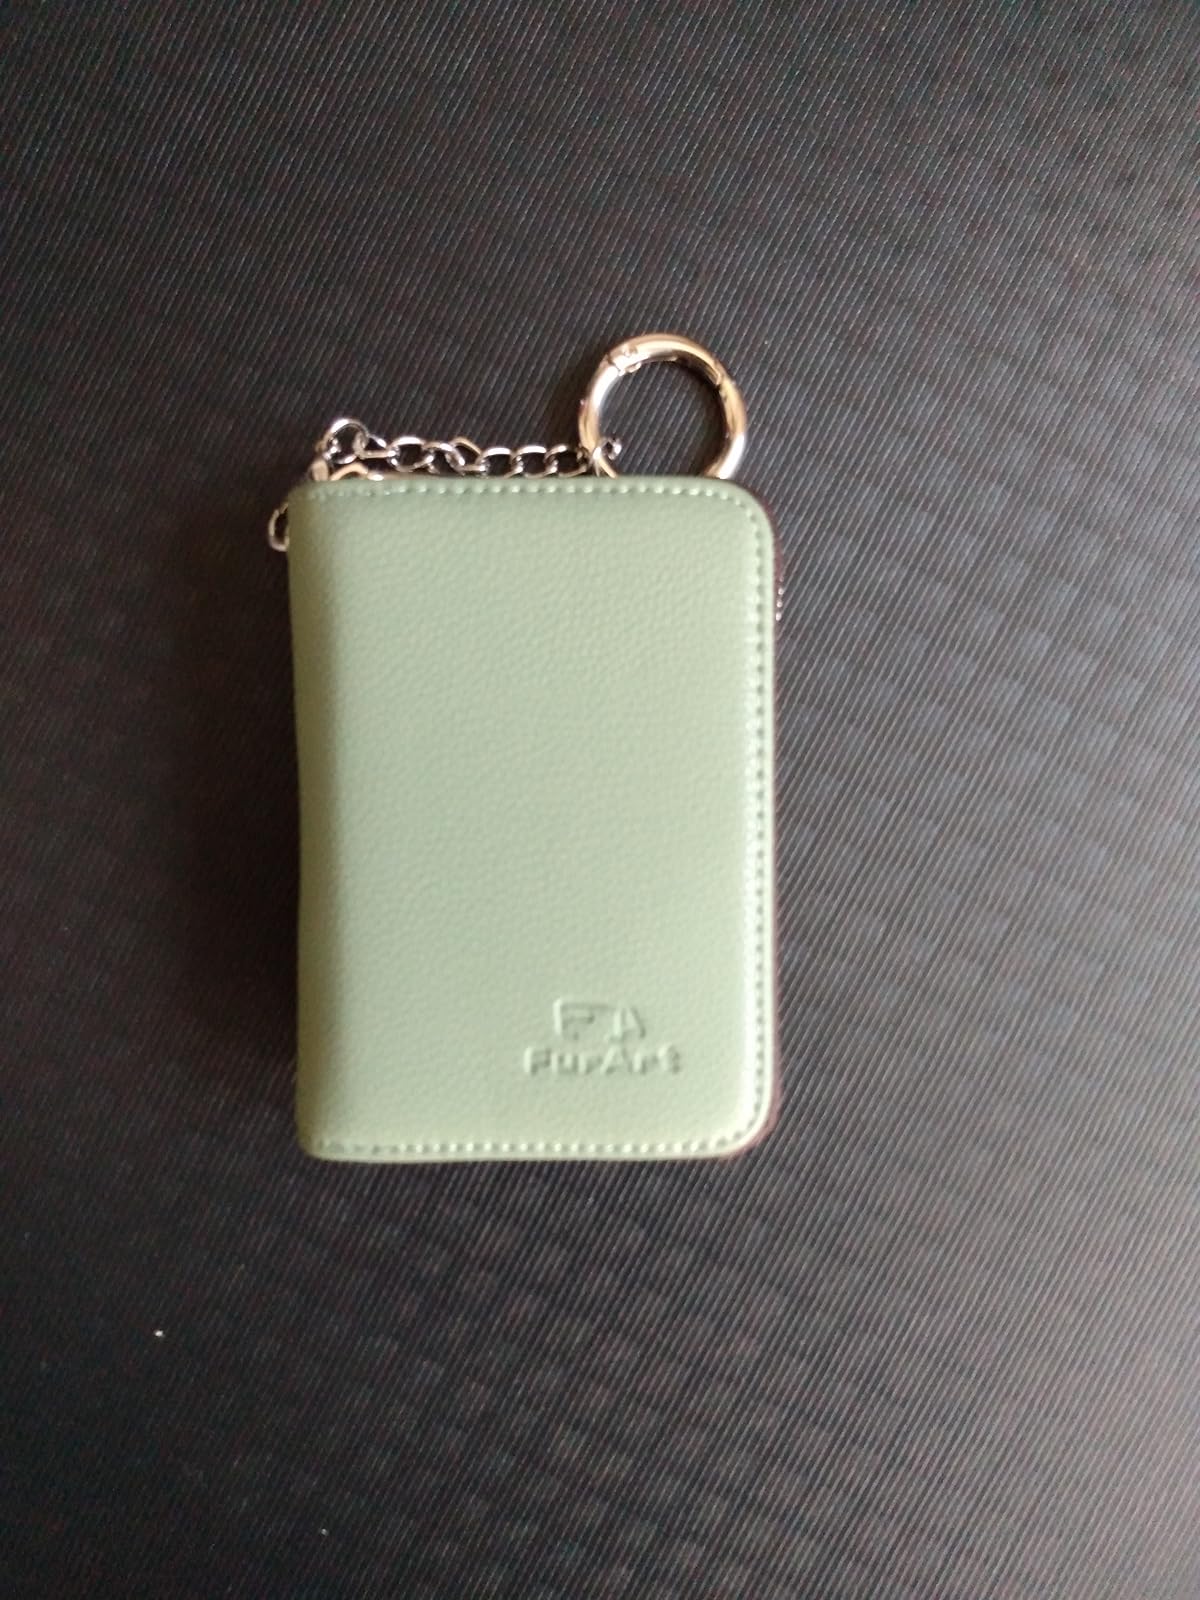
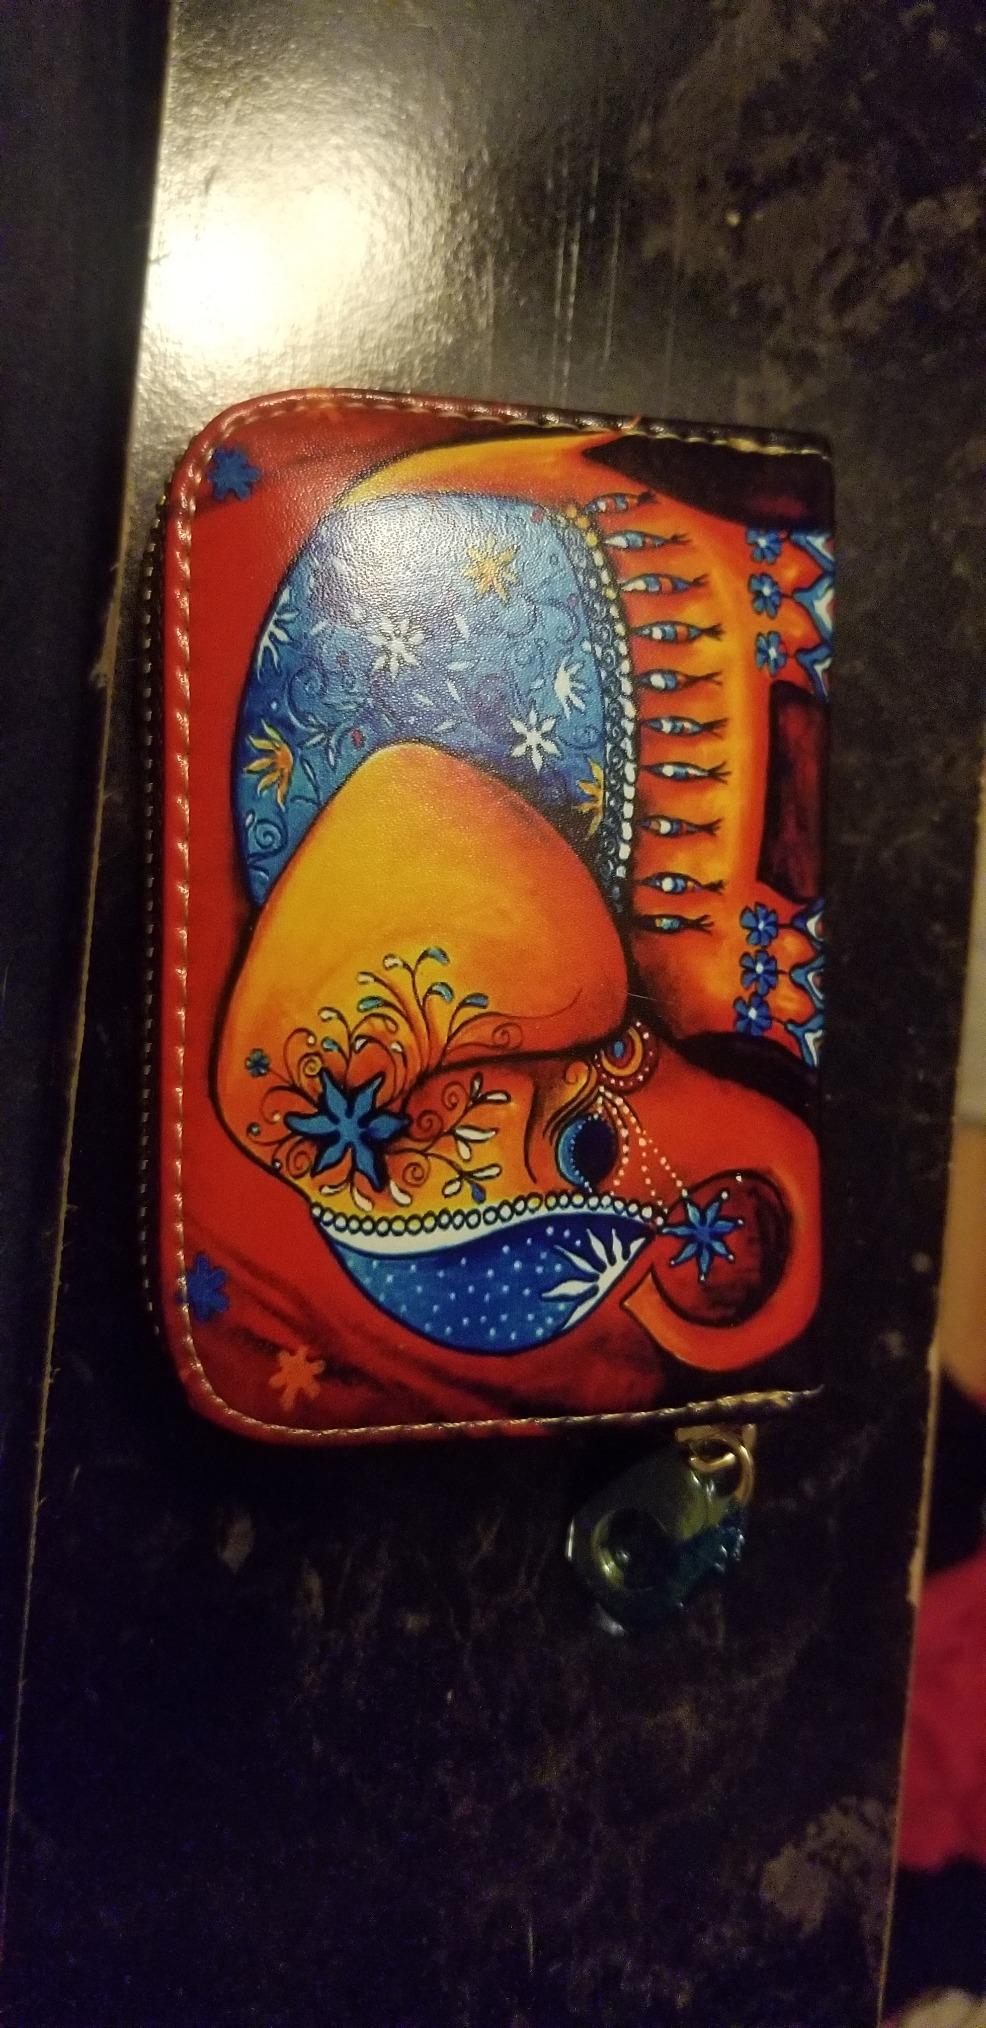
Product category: accessories_keychain
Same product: no